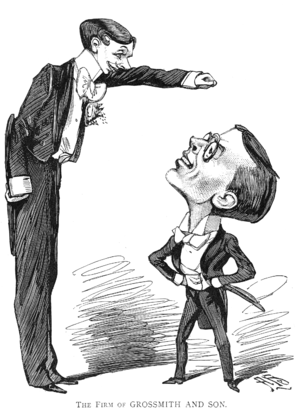
George Grossmith est un comédien, auteur, compositeur, acteur et chanteur anglais.